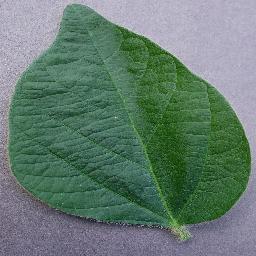
Label: Soybean___healthy